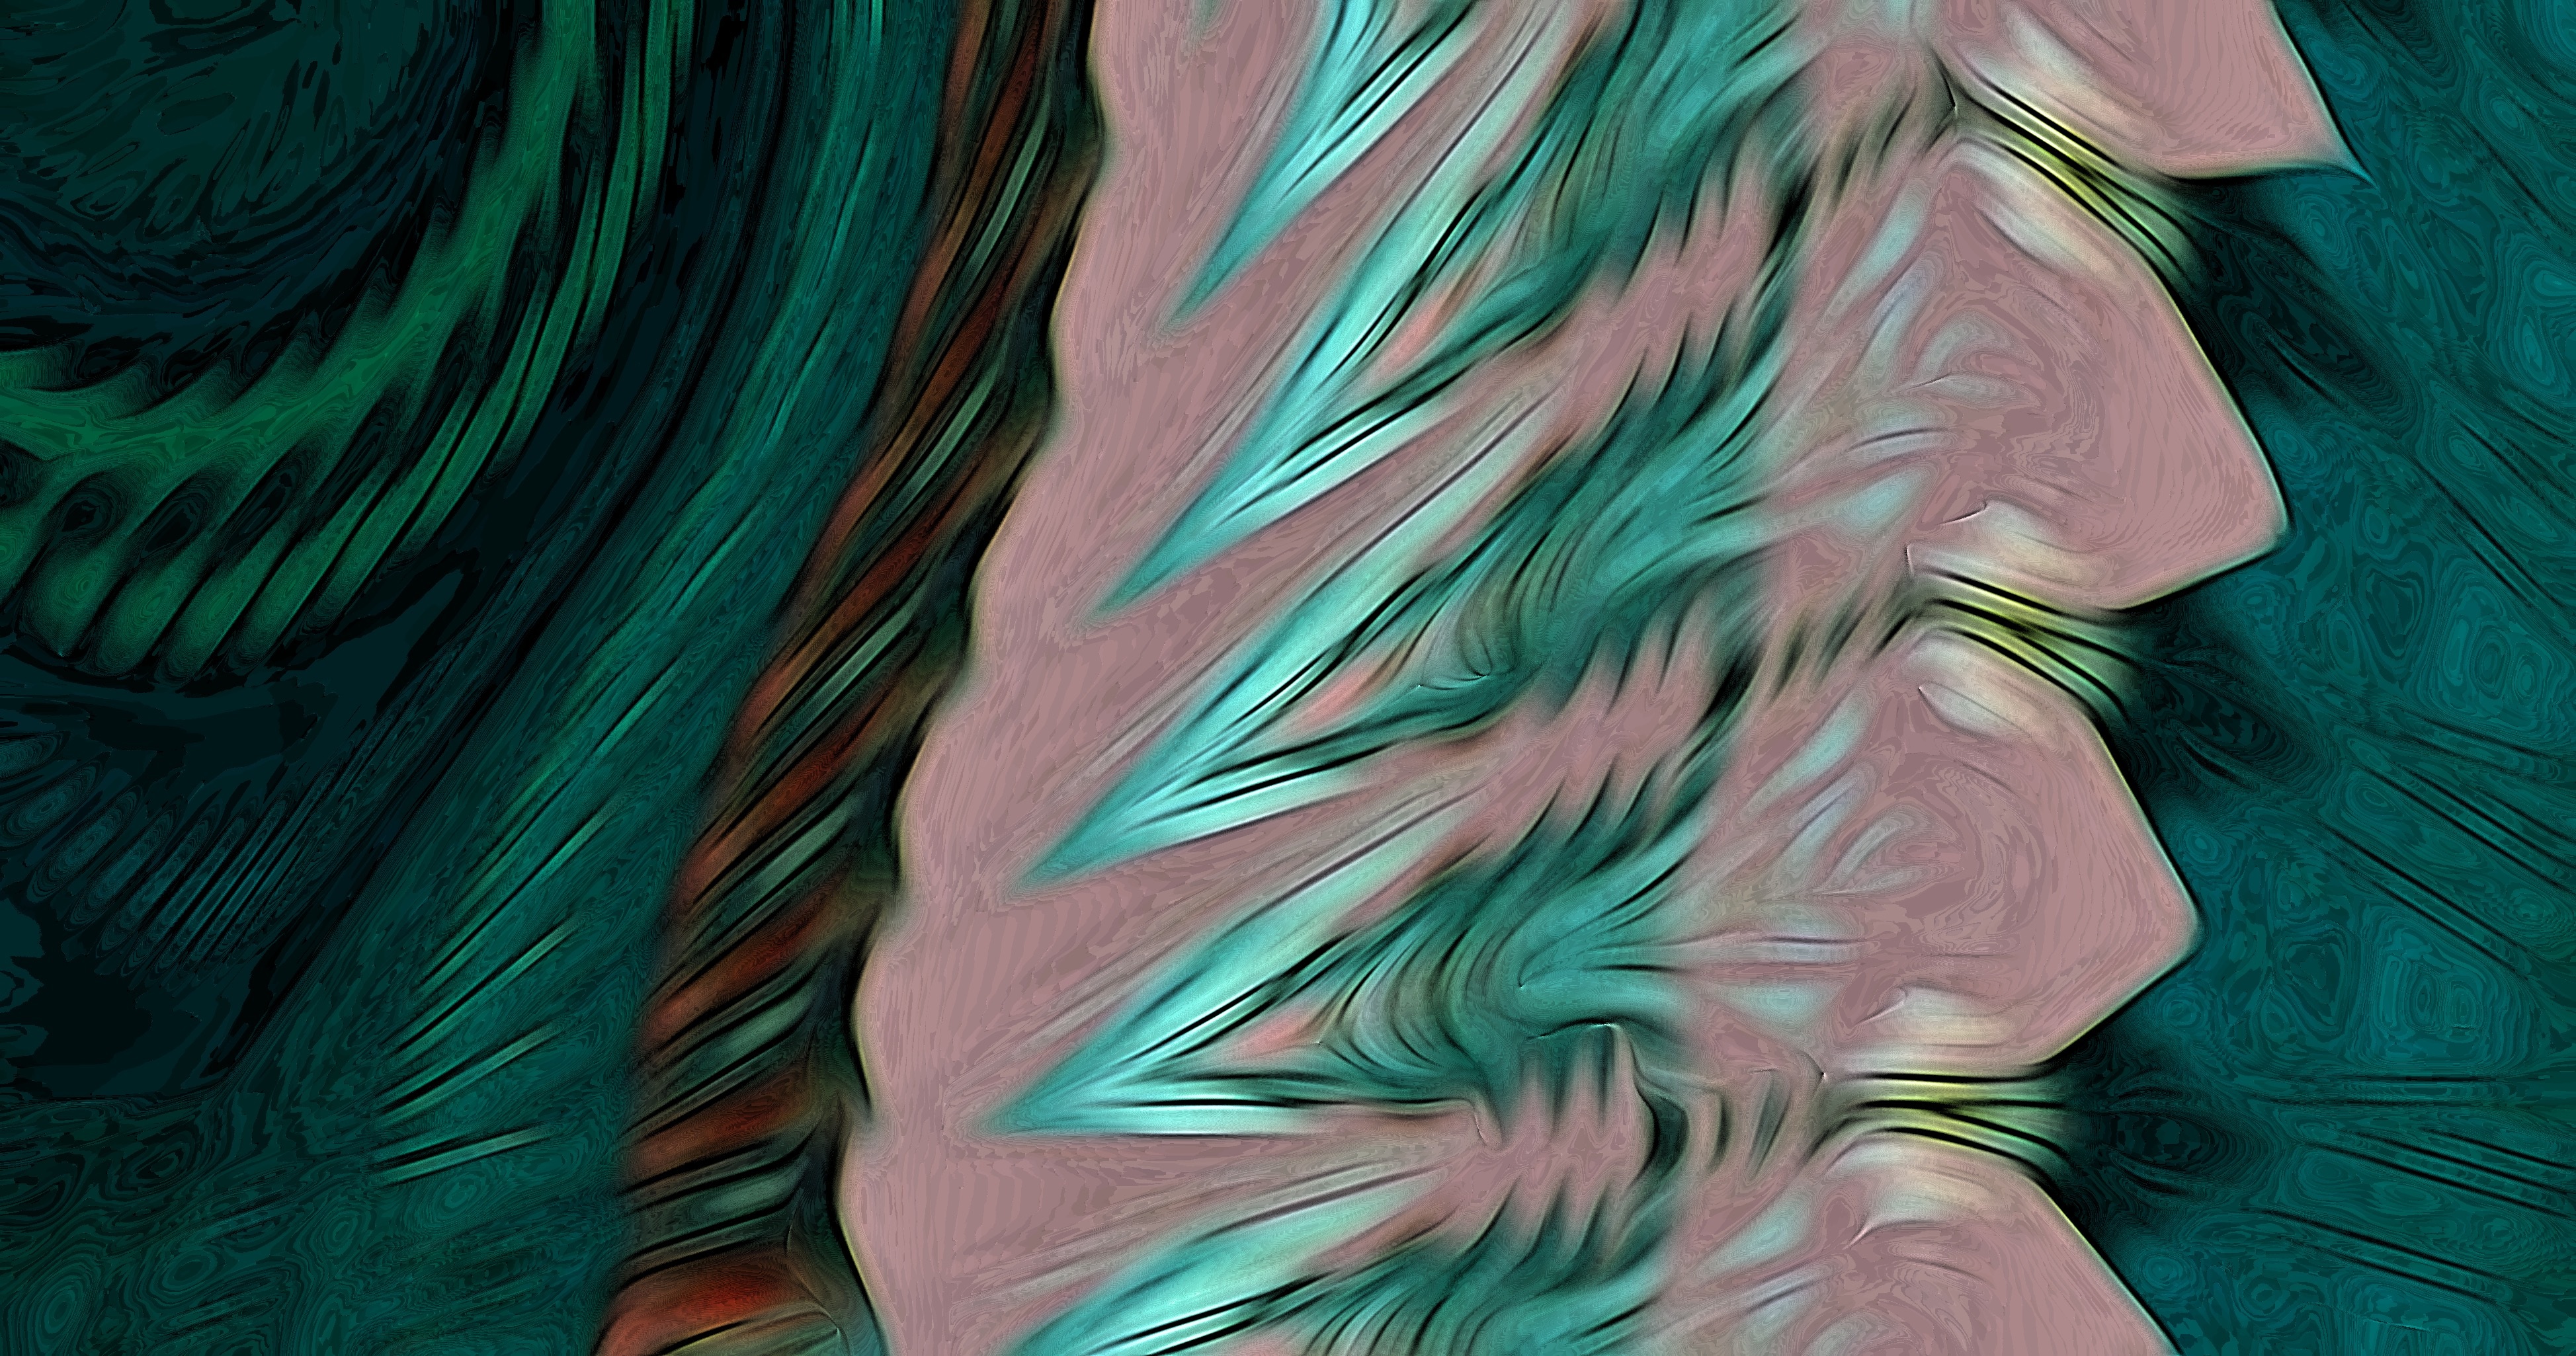
bird, wing, abstract, decoration, pattern, green, color, blue, feather, material, ornament, art deco, textile, lines, background, design, ornate, decorative, linear, digital art, wall paper, fashion accessory